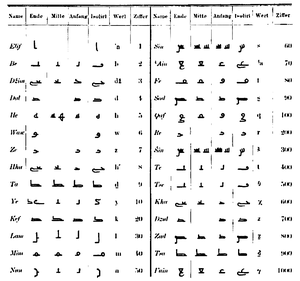
Le kufi est un style de calligraphie arabe, associé à la ville de Koufa en Irak. Il s'agit de la plus ancienne forme calligraphique de l'arabe.